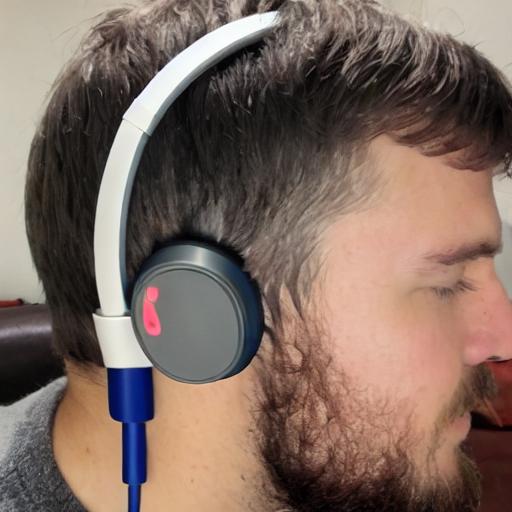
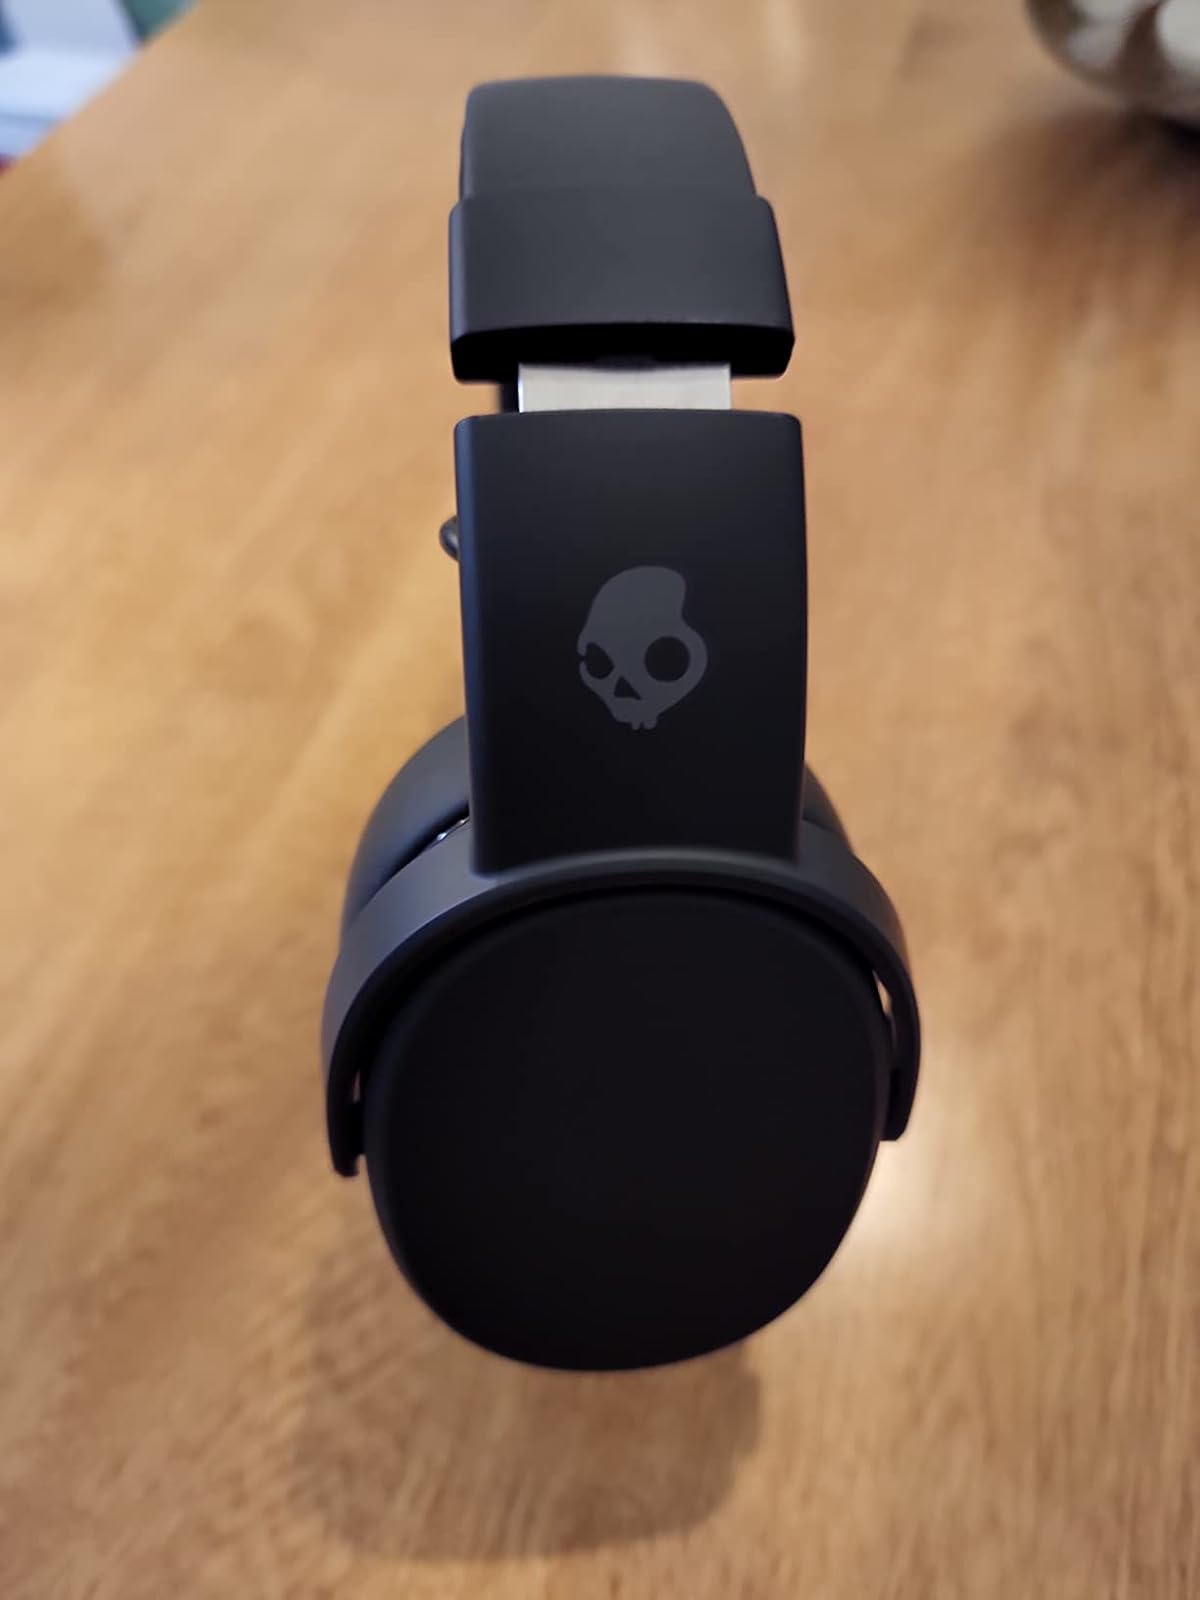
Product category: headphones
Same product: no